Mirza (name)

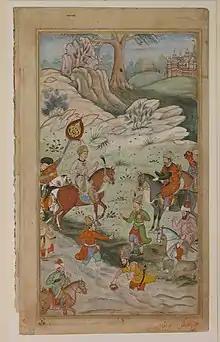
Meeting between Babur Mirza and Sultan Ali Mirza near Samarqand (The Met Museum of Art NYC / Cleveland Museum of Art).

Three consecutive titular kings of Shirvan, of the Shirvanshah Dynasty (present-day Azerbaijan), adopted the title as well following the death of Gurban Ali.